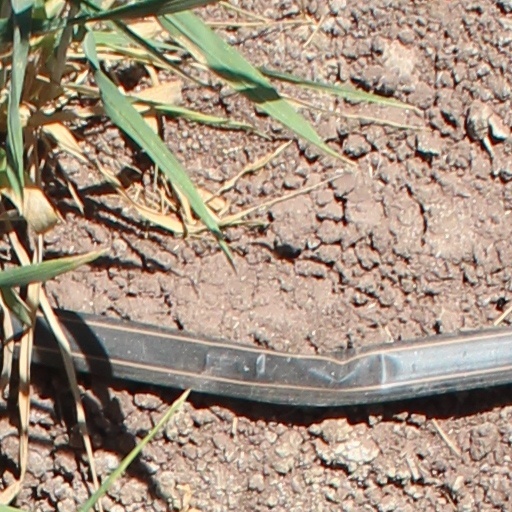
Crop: wheat